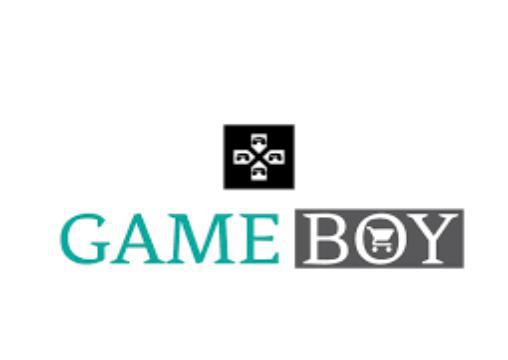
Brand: game boy
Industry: Electronic